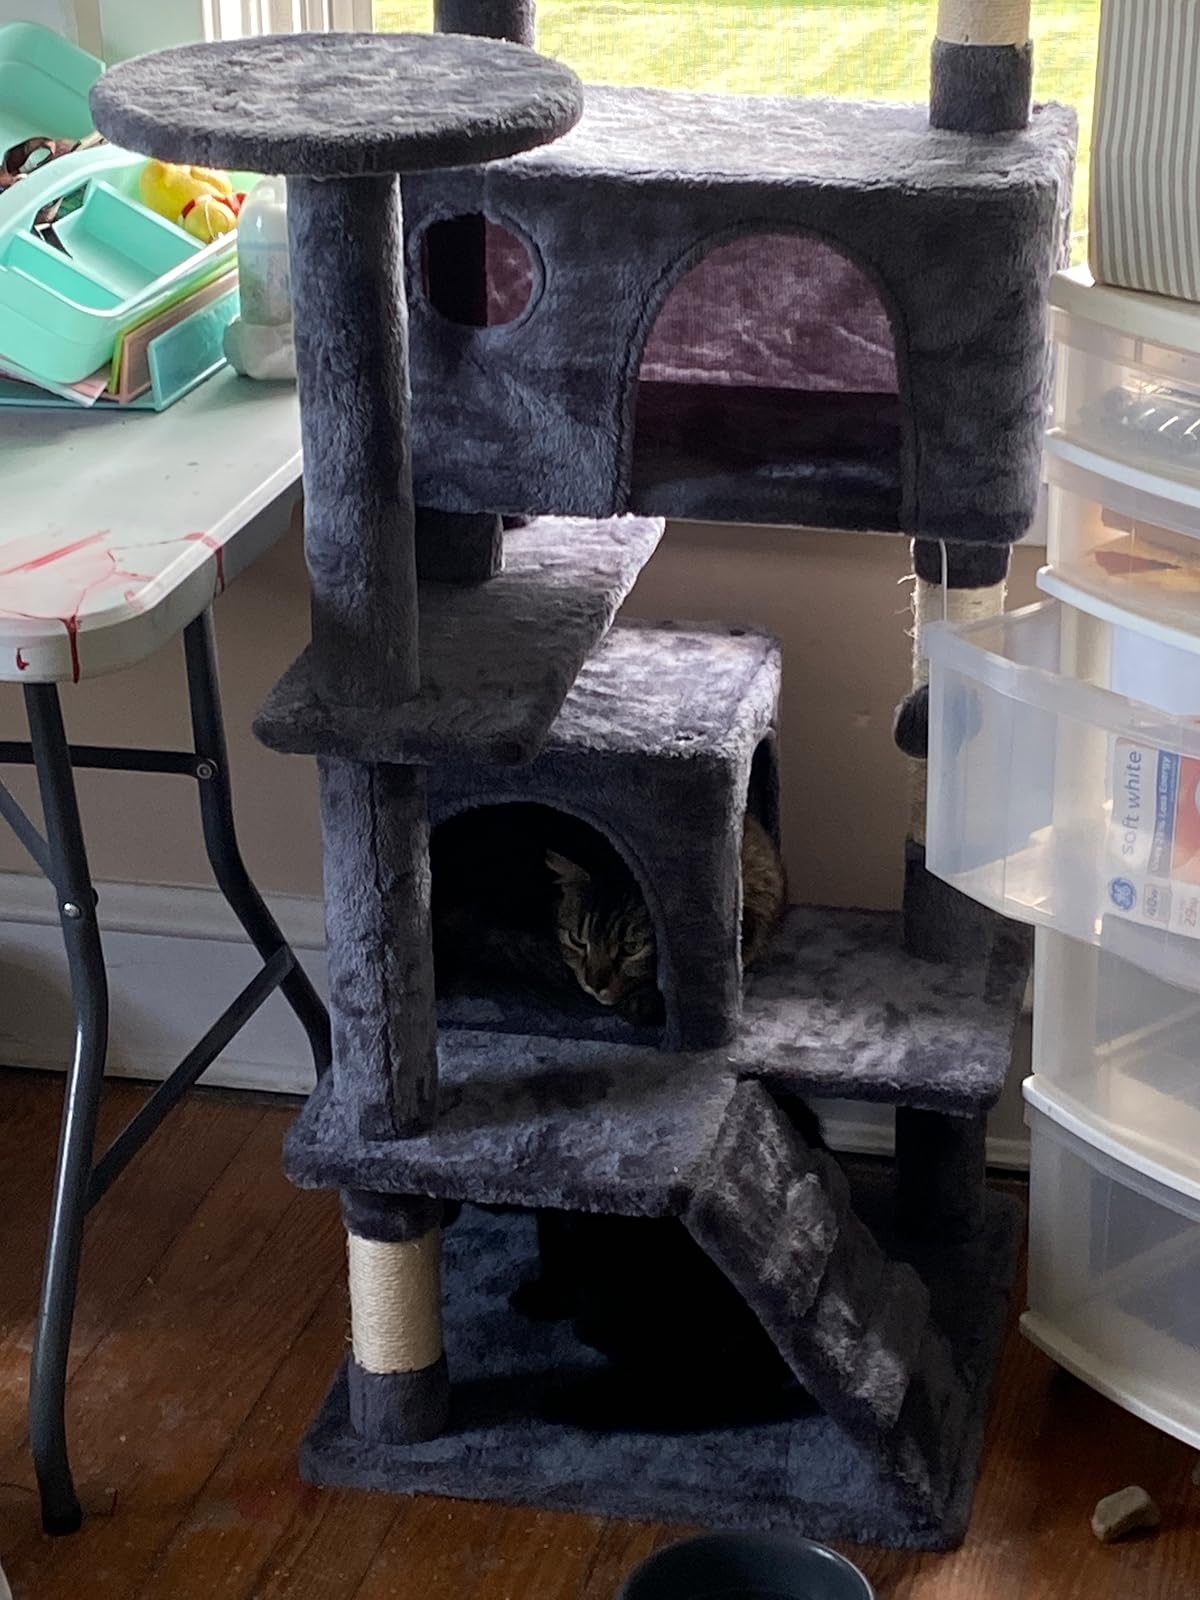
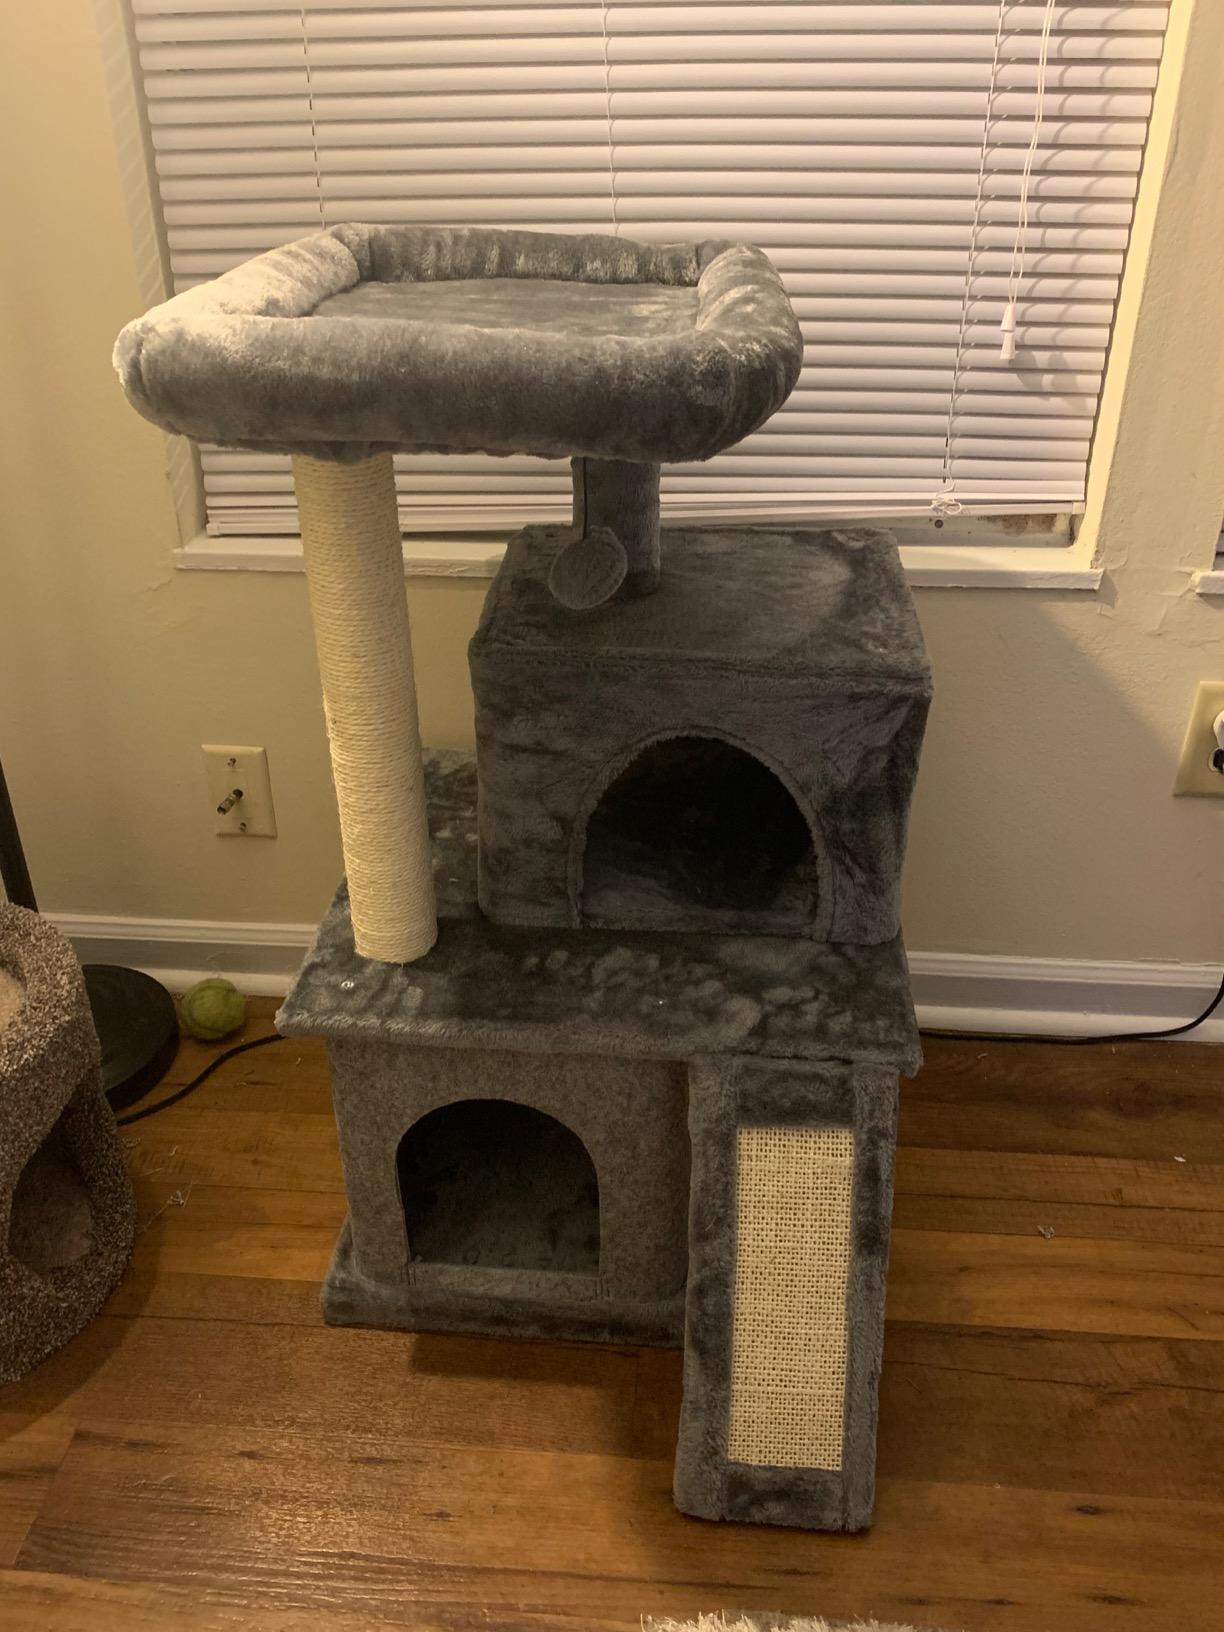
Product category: items_cat tree
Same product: no